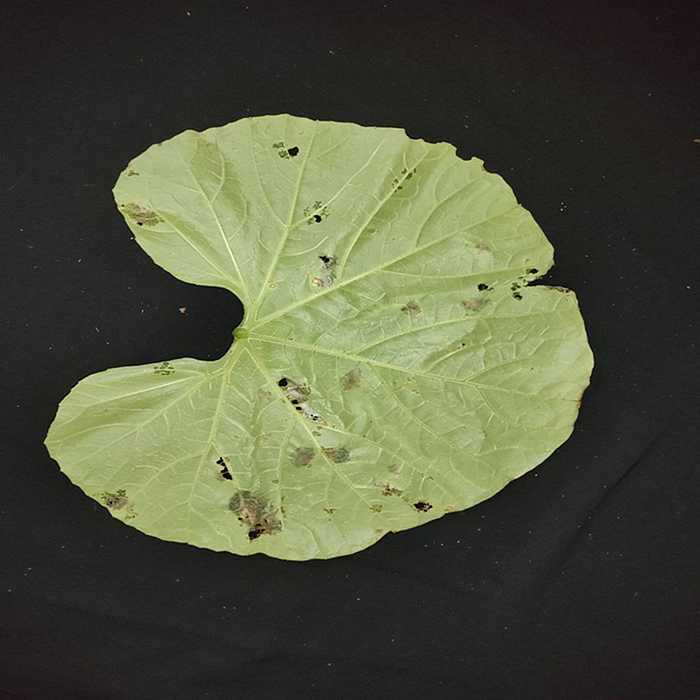
Plant: Bottle gourd
Label: Anthracnose